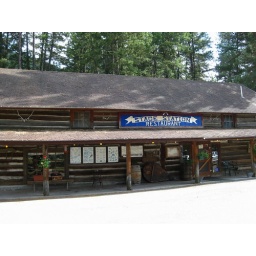
Ekstrom's Stage Station restaurant - read about this in a road food book